McDonald's Monopoly

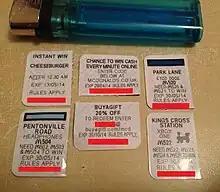
Example of a variety of tokens from the UK version of the game, 2014 (serial numbers redacted)

The promotion mimics the game "Monopoly". The game is also advertised with tokens appearing in Sunday newspapers. Originally, customers received a set of two tokens with every purchase, but now tokens come only with certain menu items. Tokens correspond to a property space on the Monopoly board (with the exception of the "Golden Avenue/Arches Avenue" "properties", which were added in the 2008 edition; and "Electric Company/Water Works" utilities added in 2014). When combined into color-matched properties, the tokens may be redeemed for money. Historically, the grand prize ($1 million, annuity only) has been the combination of the two most costly properties, Park Place and Boardwalk, but in the 2006–2007 games the top prize ($5 million, with the traditional $1 million prize for Boardwalk/Park Place) was awarded for collecting the four railroads.